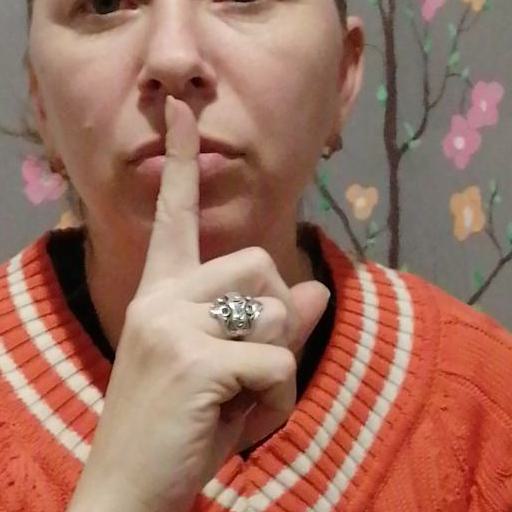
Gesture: mute